Azekah

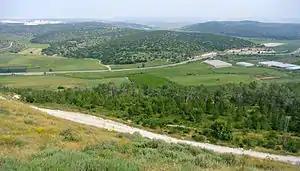
Valley of Elah viewed from the top of Tel Azeka.

Azekah is also mentioned in one of the Lachish letters. Lachish Letter 4 suggests that Azekah was destroyed, as they were no longer visible to the exporter of the letter. Part of the otracon reads: